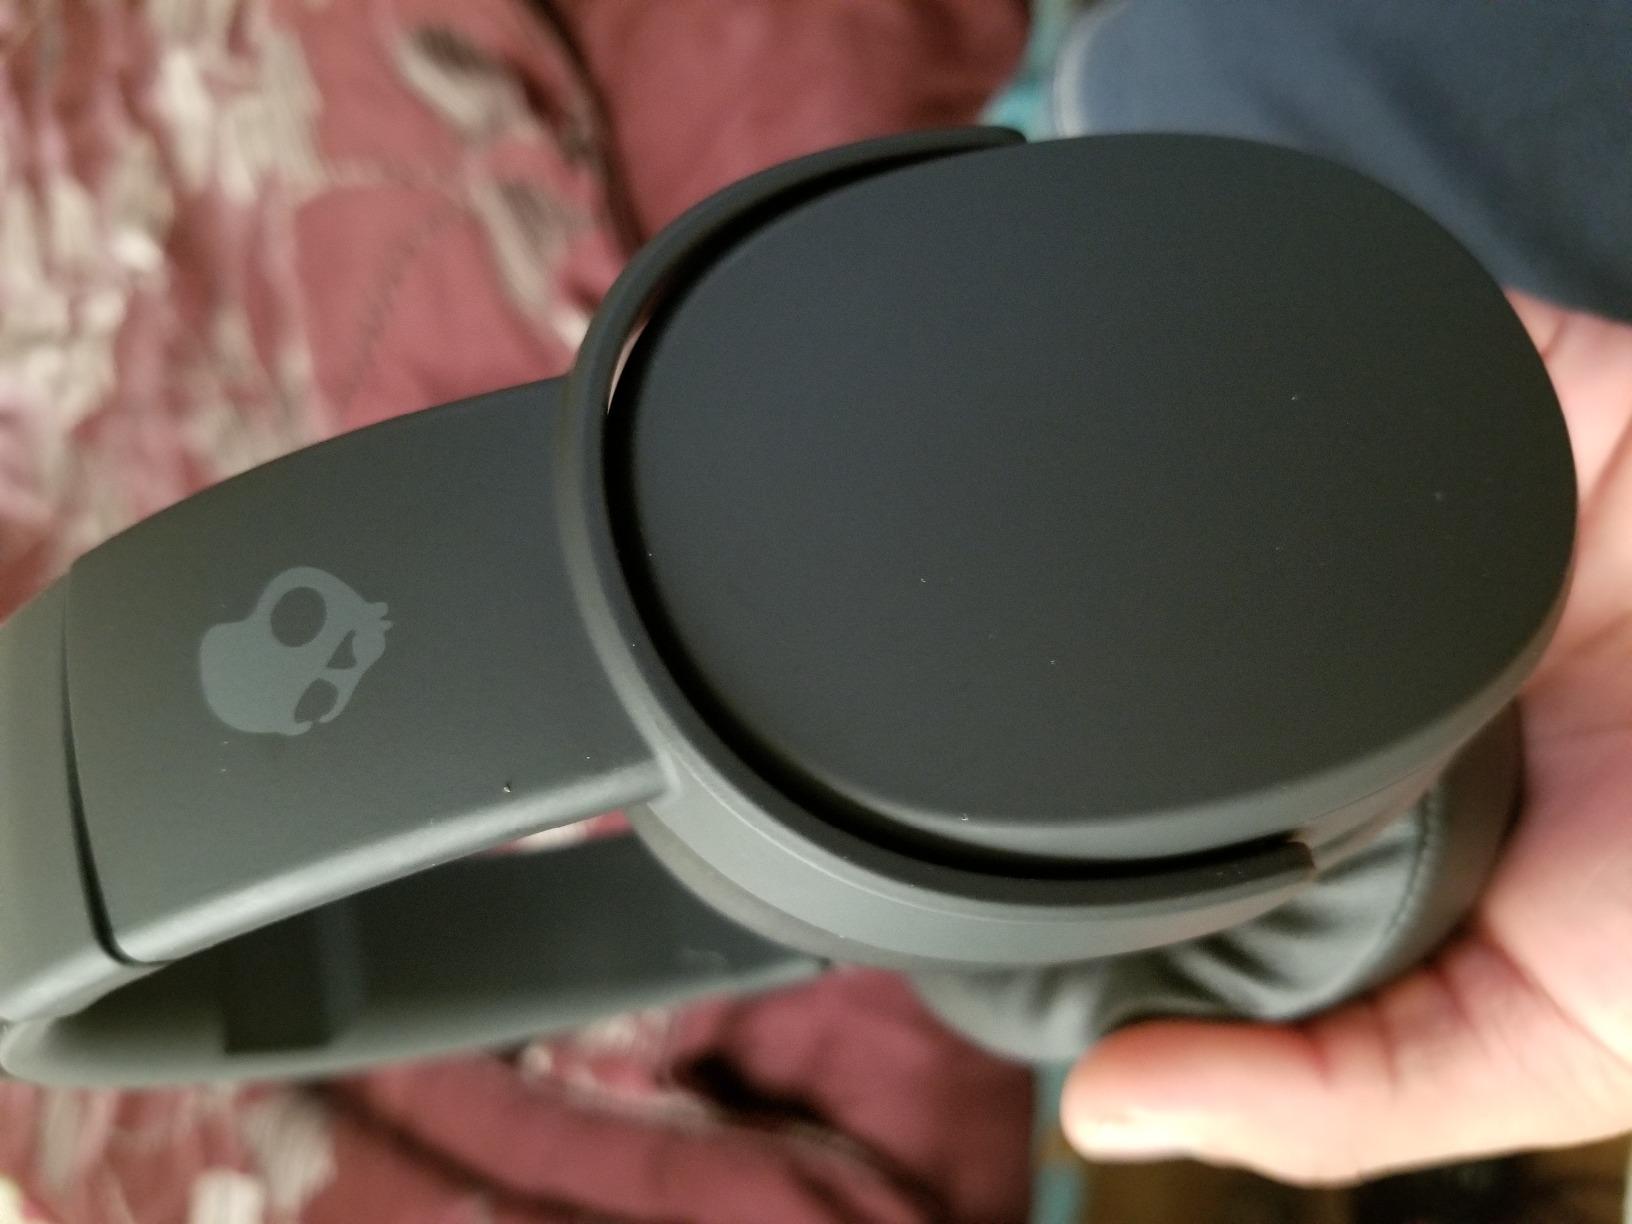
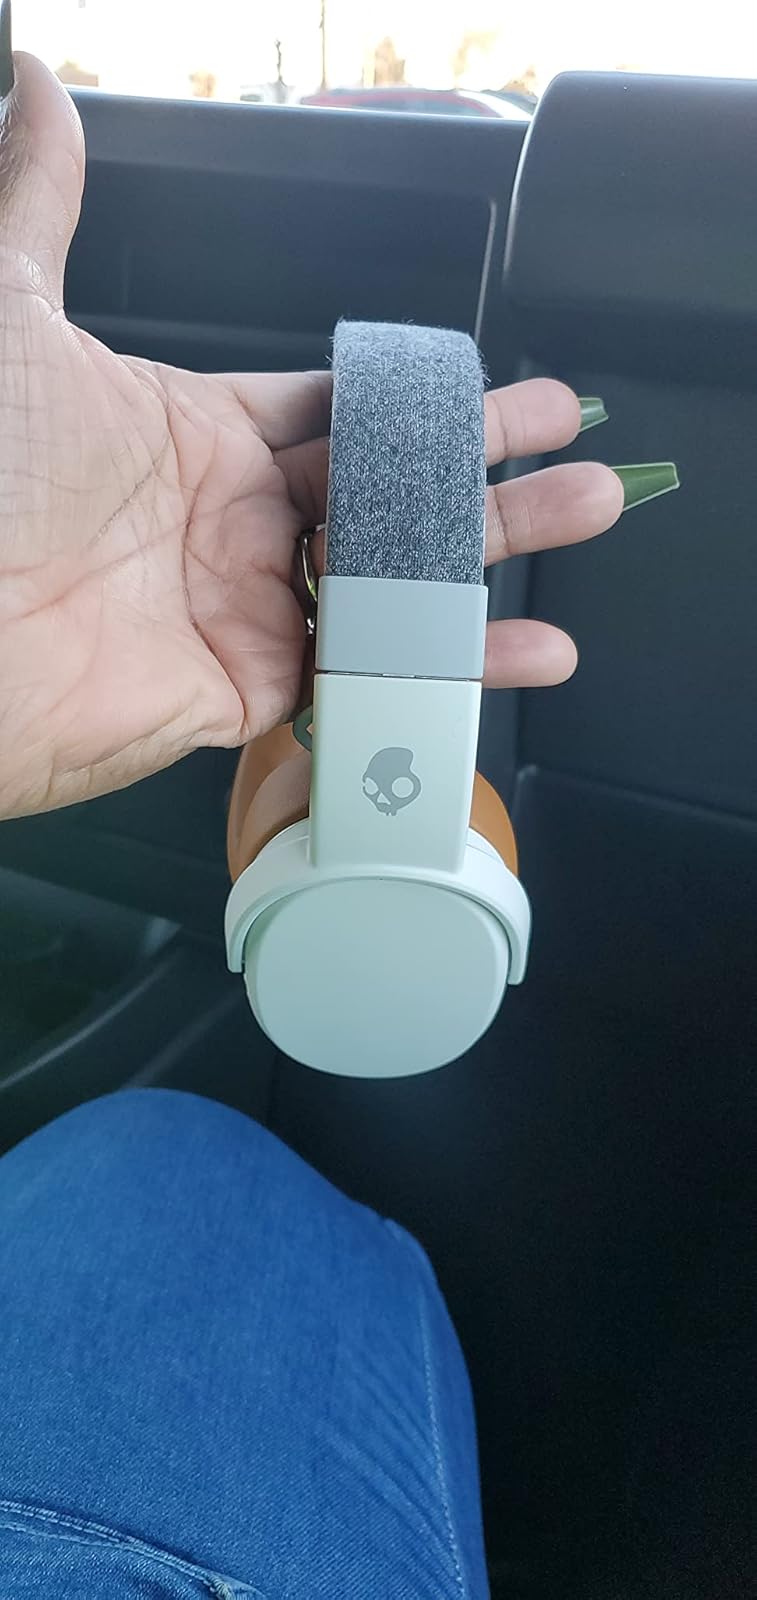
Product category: headphones
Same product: no